17th Empire Awards

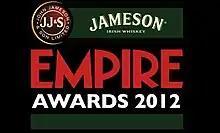
The logo for the 17th Empire Awards

The 17th Empire Awards ceremony (officially known as the Jameson Empire Awards), presented by the British film magazine "Empire", honoured the best films of 2011 and took place on 25 March 2012 at the Grosvenor House Hotel in London, England. During the ceremony, the "Empire" presented Empire Awards in 13 categories as well as three honorary awards. The awards for The Art of 3D, the new Best Male Newcomer and Best Female Newcomer (replacing the Best Newcomer award) and the honorary Empire Legend Award were first introduced this year. English Radio DJ Lauren Laverne and "Empire" magazine's news editor Chris Hewitt co-hosted the show, marking the first time for each and the first time the show was co-hosted. The awards were sponsored by Jameson Irish Whiskey for the fourth consecutive year.